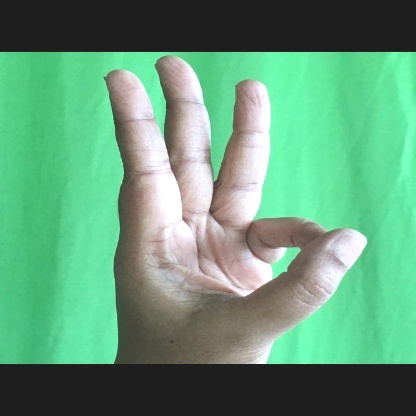
Mudra: Trishulam